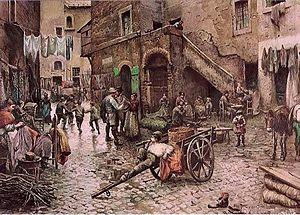
Le ghetto de Rome, en italien : Ghetto di Roma, est un ghetto imposé aux Juifs : le 14 juillet 1555, le pape Paul IV publie sa bulle, Cum nimis absurdum, dans laquelle il impose des restrictions religieuses et économiques aux Juifs et créé le ghetto, qui continue d'exister jusqu'en 1870. Il est créé dans le rione Sant'Angelo à Rome en Italie et se situe à proximité du Tibre et du théâtre de Marcellus. À l'exception de brèves périodes sous Napoléon Ier, de 1808 à 1815 et durant les Républiques romaines de 1798 à 1799 et de 1849, le ghetto de Rome est contrôlé par la papauté. Il est fermé à l'occasion de la prise de Rome en 1870.